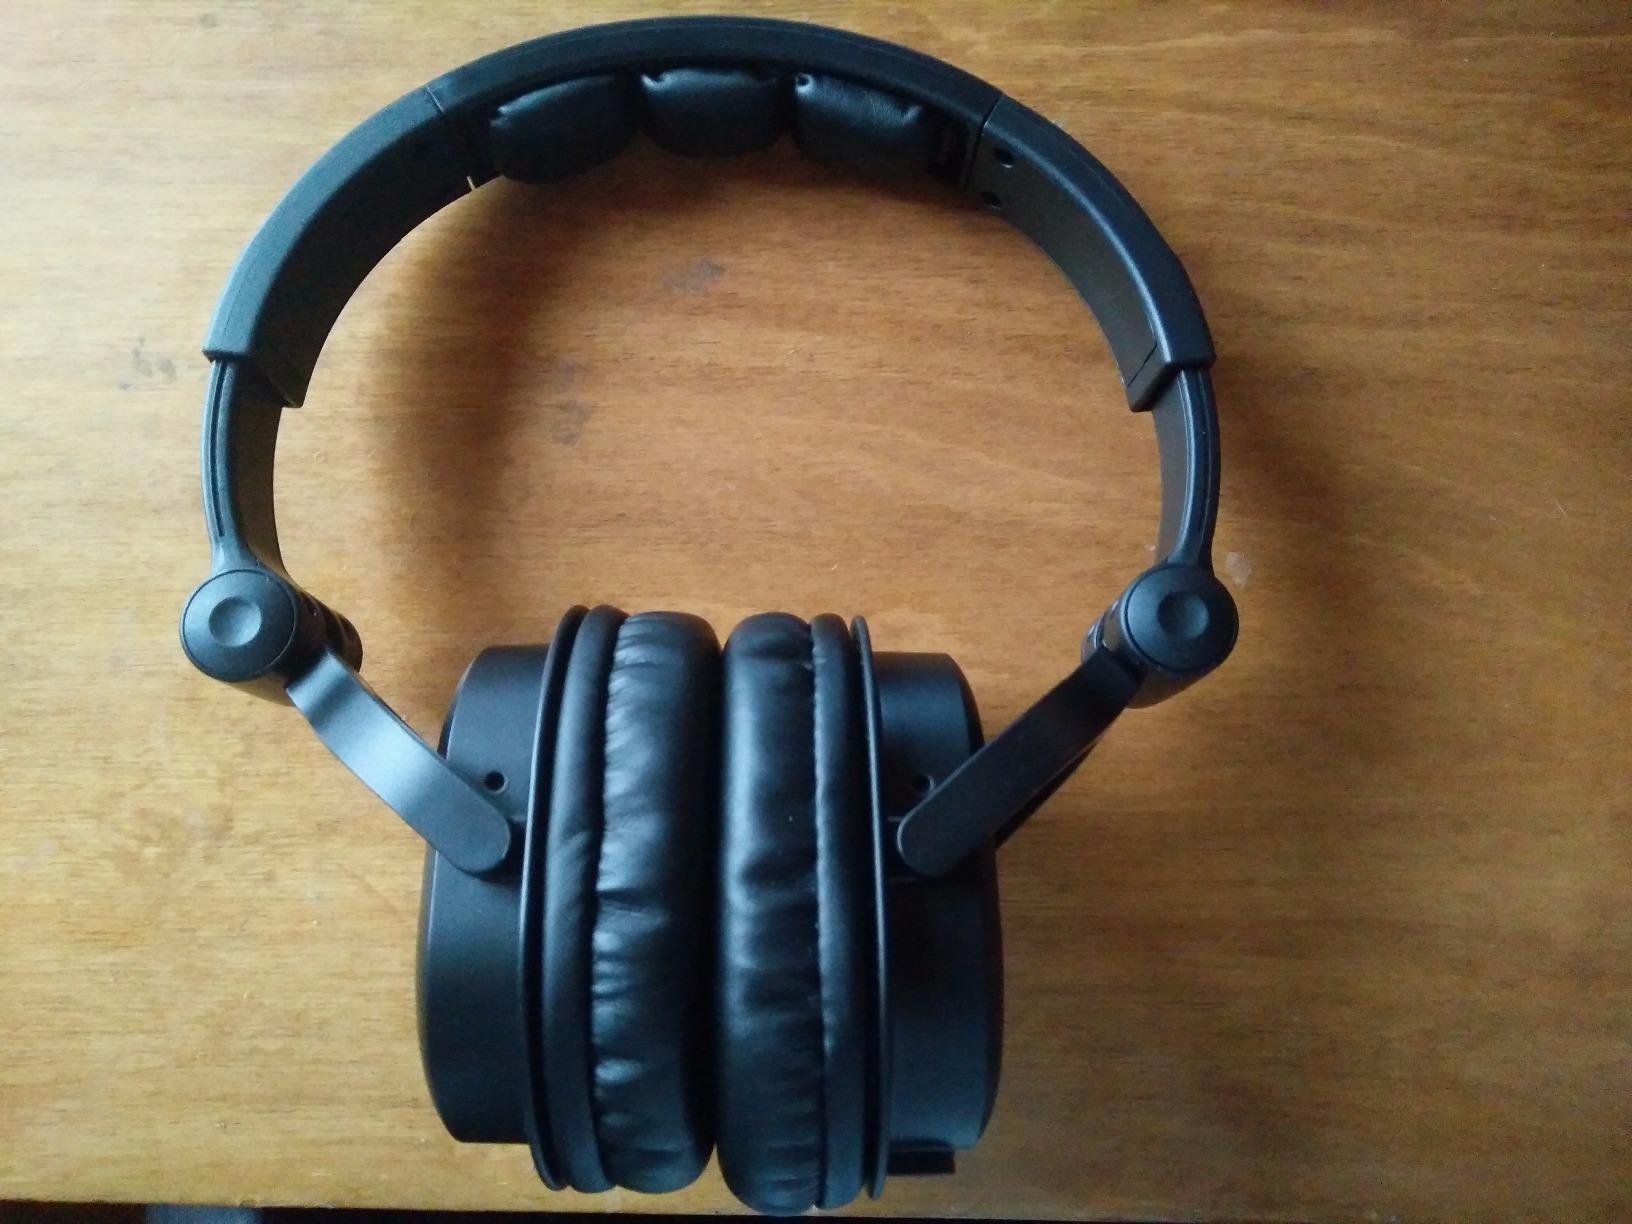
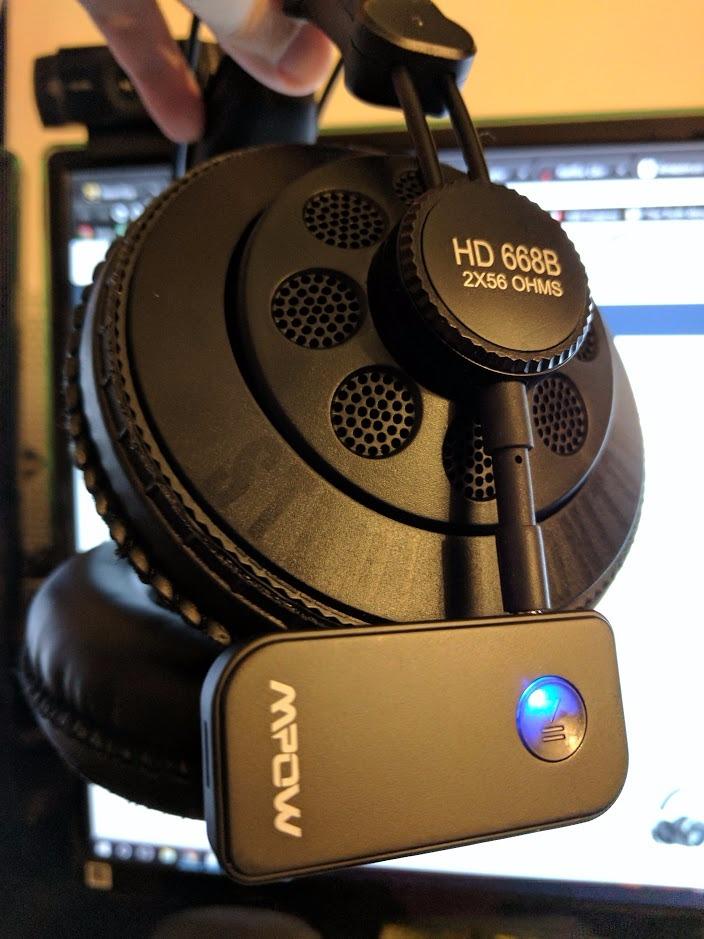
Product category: headphones
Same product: no